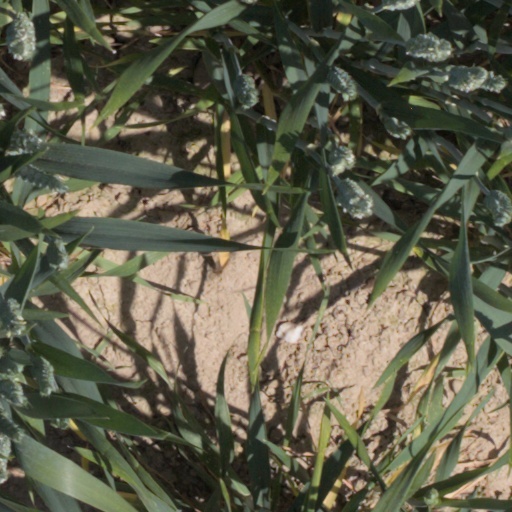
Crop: wheat